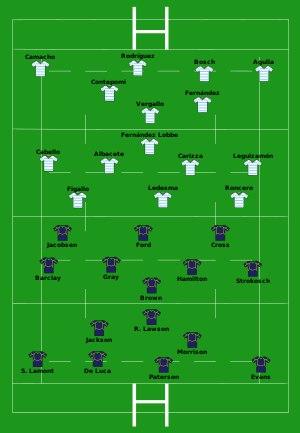
L'équipe d'Écosse de rugby à XV à la Coupe du monde 2011 organisée par la Nouvelle-Zélande, est dans la Poule B pour la première phase. Elle y affronte l'Angleterre, l'Argentine, la Géorgie et la Roumanie. L'Écosse s'impose contre la Roumanie 34-24 puis contre la Géorgie 15-6. Le match entre l'Argentine et l'Écosse se solde par une courte victoire des Argentins 13-12. Le XV du chardon s'incline ensuite en toute fin de match face à l'Angleterre pour finir troisième de la poule, derrière l'Angleterre et l'Argentine. Pour la première fois depuis la création de la Coupe du monde, l'Écosse ne se qualifie pas pour les phases finales.